Country (book)

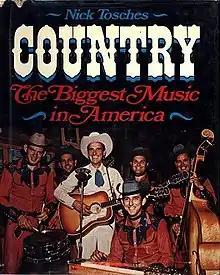
First edition (published by Stein & Day), 1977

Country was the first book published by music journalist Nick Tosches. Released in 1977 under the title Country: The Biggest Music in America, it was retitled in later editions as Country: Living Legends and Dying Metaphors in America's Biggest Music and Country: The Twisted Roots of Rock and Roll.